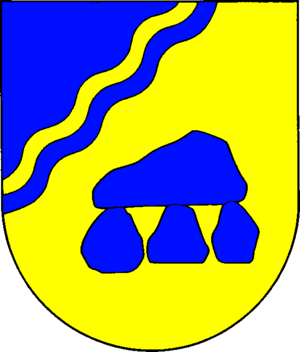
Schwedeneck
Coat of arms of Schwedeneck
Schwedeneck er en kommune i det nordlige Tyskland, beliggende i Amt Dänischenhagen i den nordøstlige del af Kreis Rendsborg-Egernførde. Kreis Rendsborg-Egernførde ligger i den centrale del af delstaten Slesvig-Holsten.